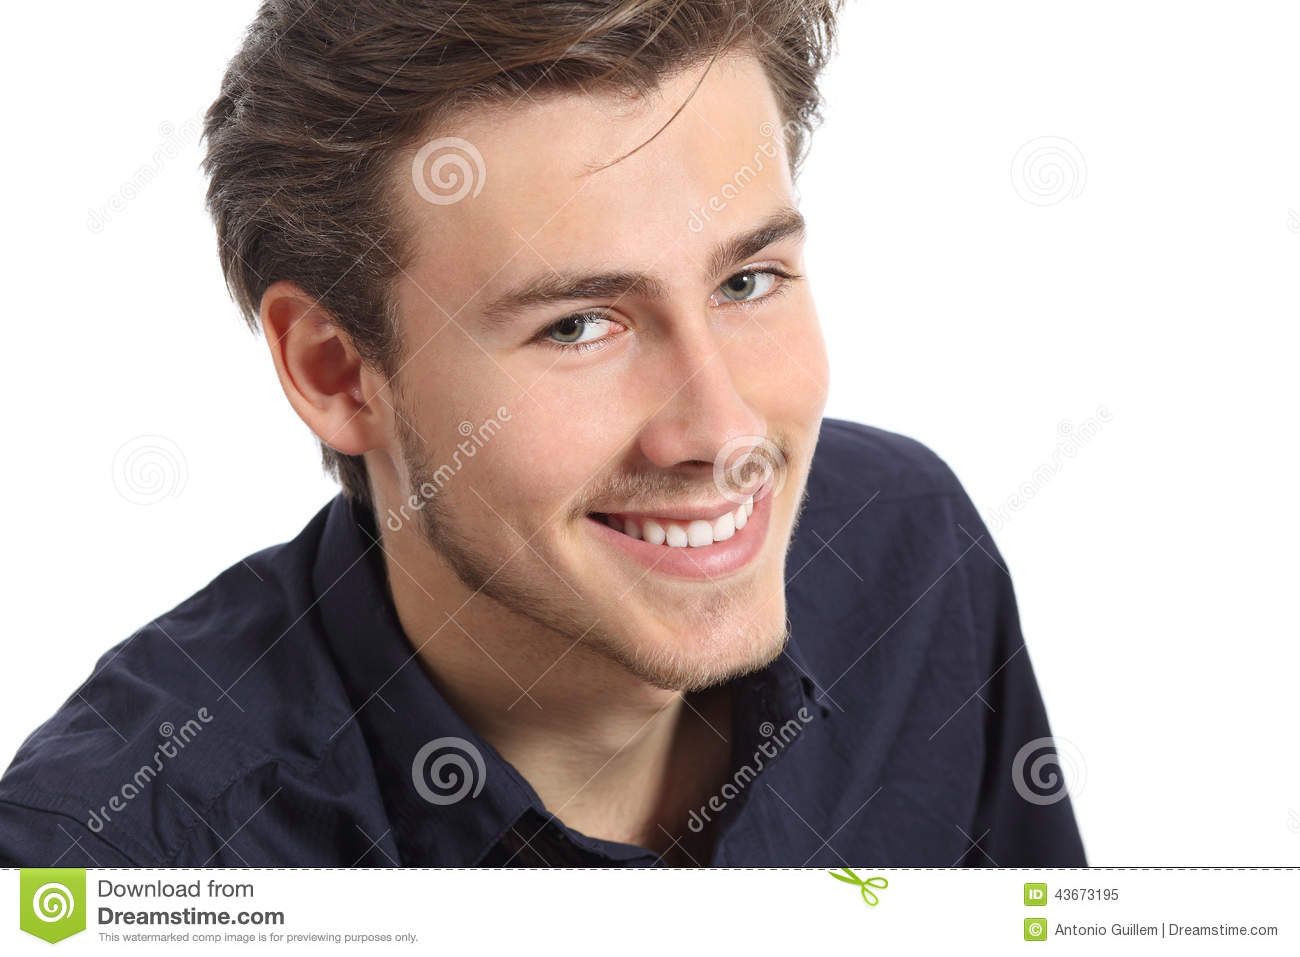
Portrait style: Real Portrait